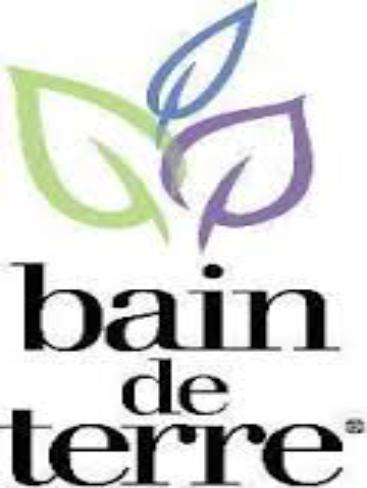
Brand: bain de terre-1
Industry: Necessities